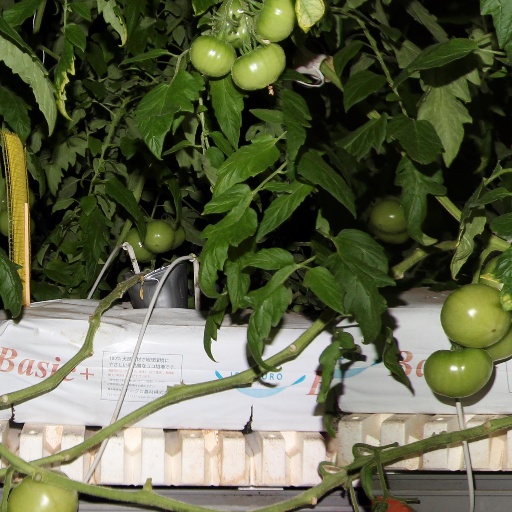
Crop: tomato